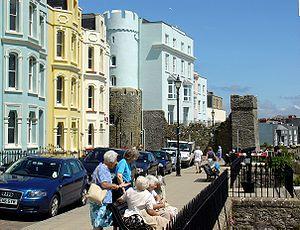
Tenby est une ville du pays de Galles située dans le comté du Pembrokeshire et comptant environ 4 500 habitants. Elle se situe à l'ouest de Swansea. Cette petite ville médiévale, sur son promontoire rocheux, est aujourd'hui une station balnéaire.